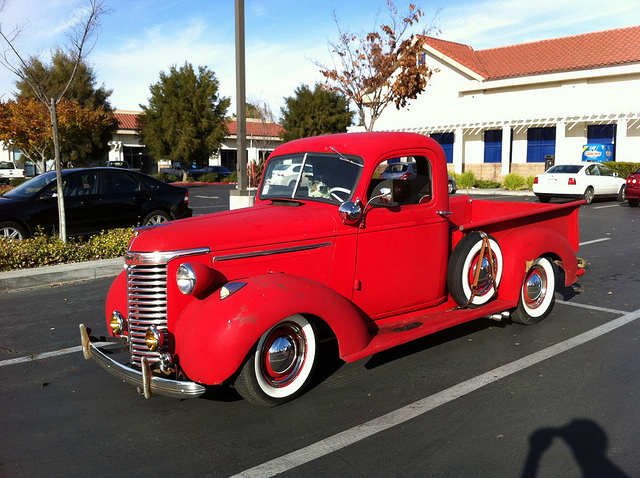
A red truck parked in a parking space next to a white building.

The old red truck is painted bright red.

An old, red truck is parked in a parking lot.

An old, vintage truck is sitting in a parking lot.